64th Primetime Emmy Awards

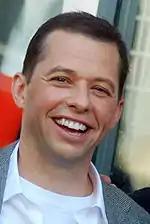
Jon Cryer, Outstanding Lead Actor in a Comedy Series winner

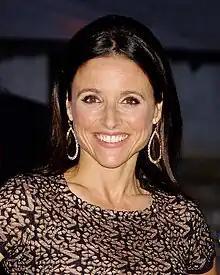
Julia Louis-Dreyfus, Outstanding Lead Actress in a Comedy Series winner

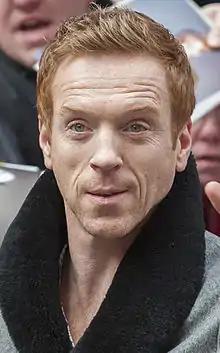
Damian Lewis, Outstanding Lead Actor in a Drama Series winner

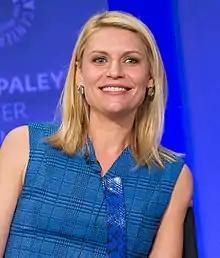
Claire Danes, Outstanding Lead Actress in a Drama Series winner

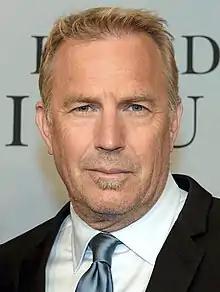
Kevin Costner, Outstanding Lead Actor in a Miniseries or Movie winner

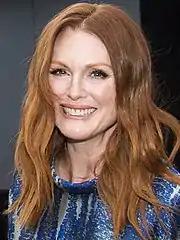
Julianne Moore, Outstanding Lead Actress in a Miniseries or Movie winner

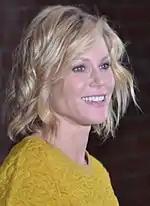
Julie Bowen, Outstanding Supporting Actress in a Comedy Series winner

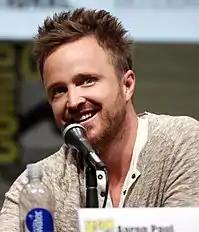
Aaron Paul, Outstanding Supporting Actor in a Drama Series winner

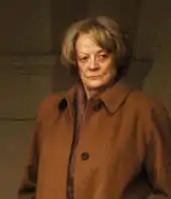
Maggie Smith, Outstanding Supporting Actress in a Drama Series winner

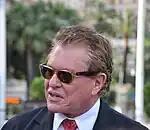
Tom Berenger, Outstanding Supporting Actor in a Miniseries or Movie winner

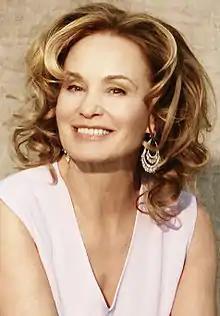
Jessica Lange, Outstanding Supporting Actress in a Miniseries or Movie winner

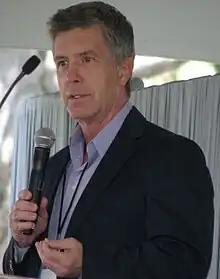
Tom Bergeron, Outstanding Host for a Reality or Reality-Competition Program winner

Before the recorded segment, Ron Howard presented a tribute to Andy Griffith.